Gregorio Paltrinieri

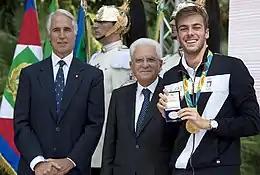
Paltrinieri (right) with the Italian CONI President Gianni Malagò and the Italian Republic President Sergio Mattarella in 2016.

At the 2016 Summer Olympics in Rio de Janeiro, Brazil, Paltrinieri won the gold medal in the 1500-meter freestyle in a time of 14:34.57, after qualifying for the final ranking first in the preliminaries with a time of 14:44.51. He shared the podium with fellow Italian Gabriele Detti, who won the bronze medal with a 14:40.86 to finish less than seven seconds behind Paltrinieri.